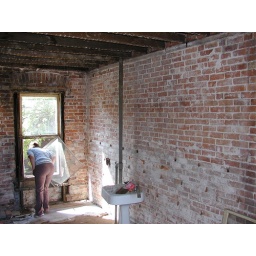
room above kitchen - second floor